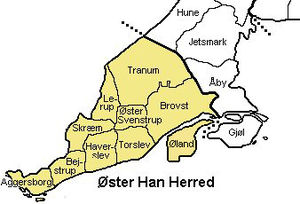
Han Herred
Øster Han Herred
Han Herred var et herred i området mellem Thy og Vendsyssel på den Nørrejyske Ø.